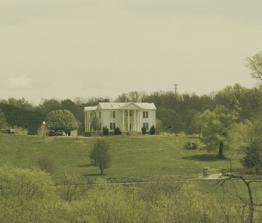
Building: Absalom Lowe Landis House
Country: United States of America
Year built: 1866
Historic house in Tennessee, United States United States historic place Absalom Lowe Landis House U.S. National Register of Historic Places The Absalom Lowe Landis House in 2008 Show map of Tennessee Show map of the United States Nearest city Normandy, Tennessee Coordinates 35°26′51″N 86°19′25″W / 35.44750°N 86.32361°W / 35.44750; -86.32361 Area 9.5 acres (3.8 ha) Built 1866 ( 1866 ) Architectural style Greek Revival NRHP reference No. 87001034 Added to NRHP June 25, 1987 The Absalom Lowe Landis House , also known as Beech Hall , is a historic house in Normandy, Tennessee . History The house was built in 1866 for Absalom Lowe Landis , a veteran of the Confederate States Army during the American Civil War who served as a member of the Tennessee Senate . It was later acquired by his daughter Melissa and her husband J. M. Shoffer, followed by their granddaughter Argie and her husband William Prentice Cooper , who served as the mayor of Shelbyville, Tennessee . The Coopers also owned the Gov. Prentice Cooper House in Shelbyville, and they summered at Beech Hall. Their son, Prentice Cooper , served as the 39th Governor of Tennessee from 1939 to 1945, and redesigned the cellar in the 1950s. Their grandson, Jim Cooper , serves as a member of the United States House of Representatives . Architectural significance The house was designed in the Greek Revival architectural style . It has been listed on the National Register of Historic Places since June 25, 1987. References